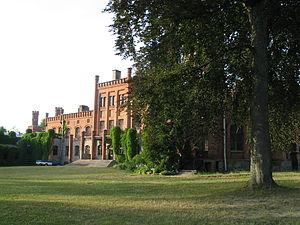
Sorkwity est une petite ville de Pologne, située dans le gmina de Sorkwity, dans le powiat de Mrągowo, dans la voïvodie de Varmie-Mazurie.